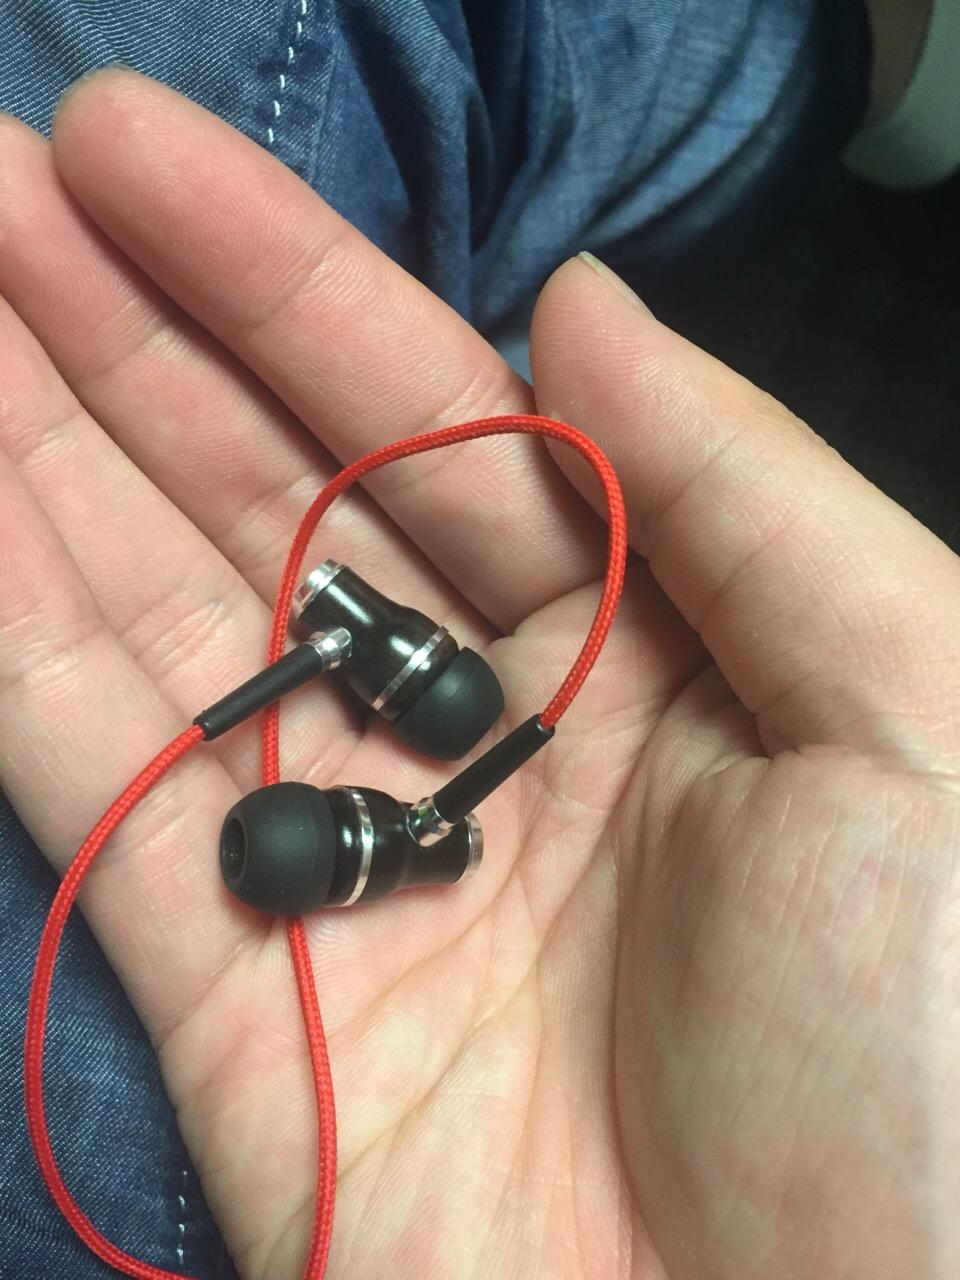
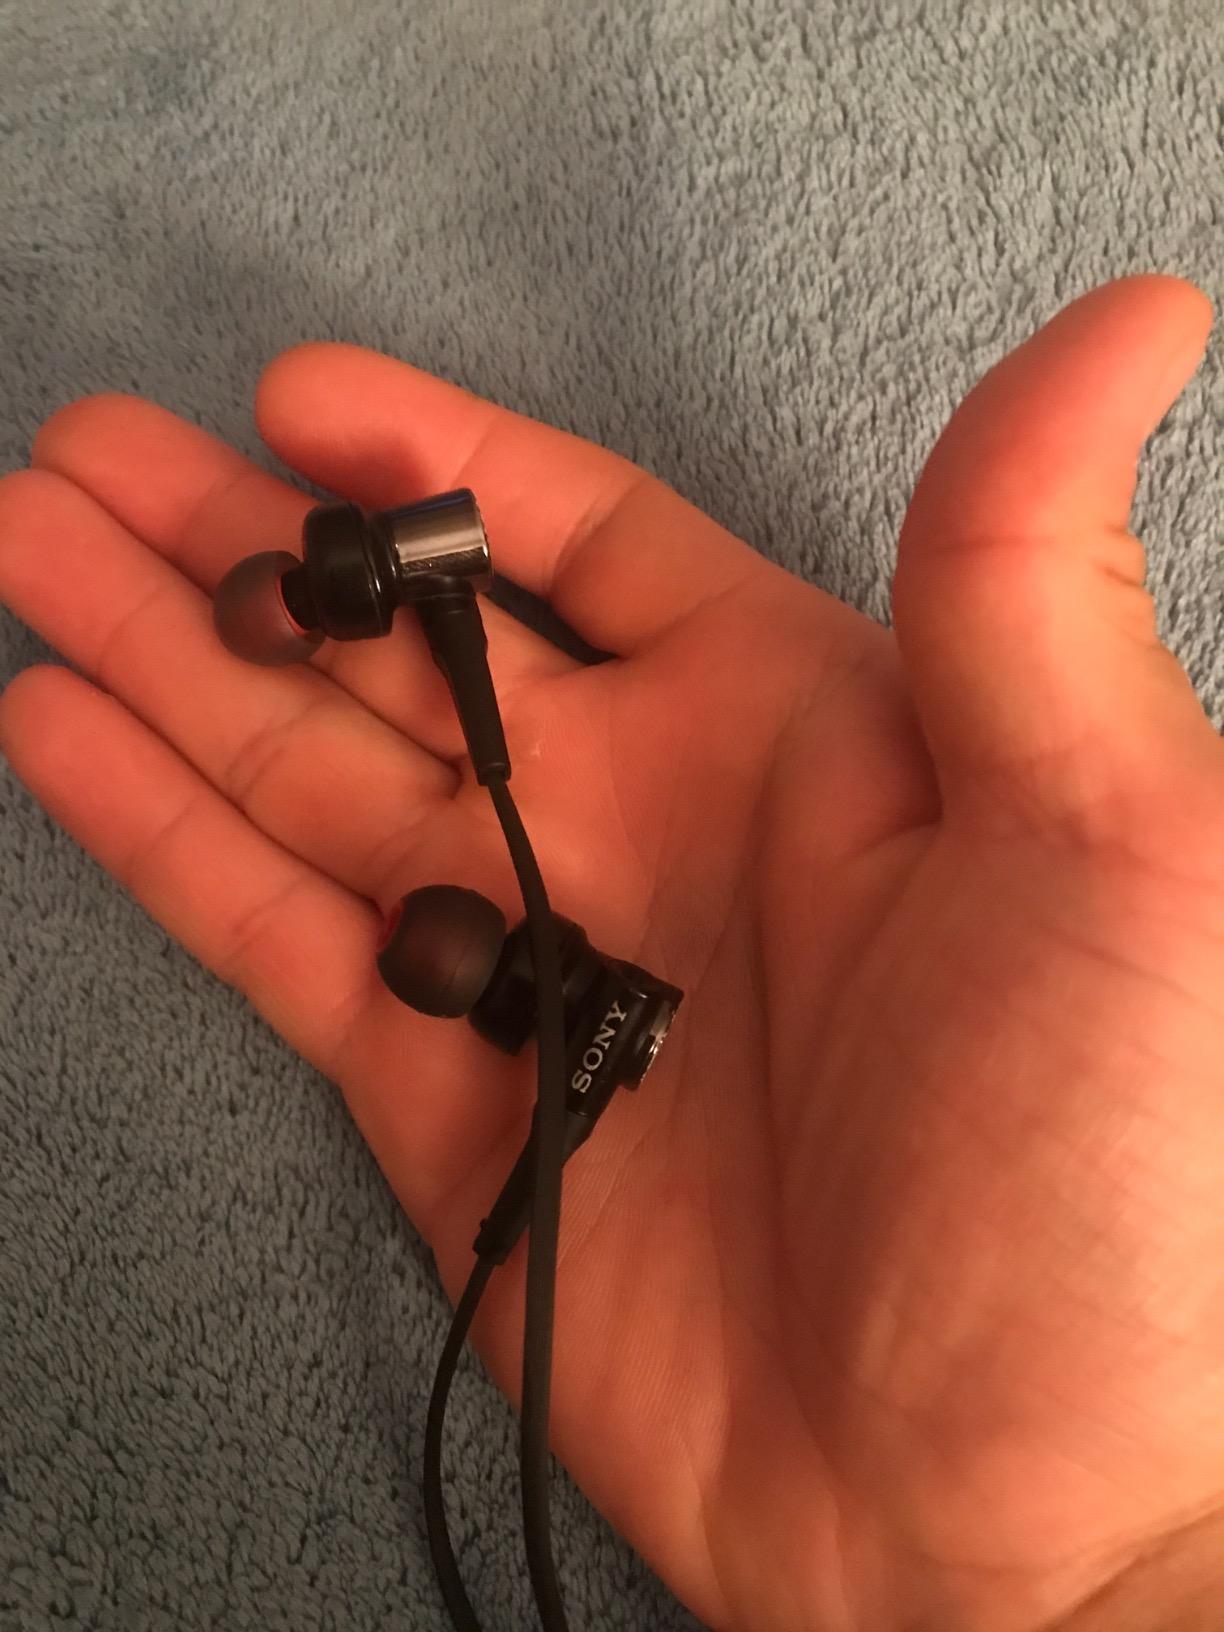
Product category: headphones
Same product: no